Lupo the Butcher

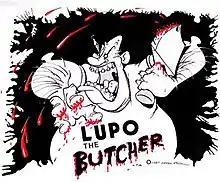
Theatrical release poster

Lupo the Butcher is a 1987 Canadian adult animated short comedy film directed and written by Danny Antonucci. The short follows the story of a butcher who has a huge temper and swears at his meat when the smallest things go wrong. Produced by Marv Newland's International Rocketship Limited, "Lupo the Butcher" was a successful short and has earned itself a cult following.